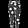
Label: Trouser